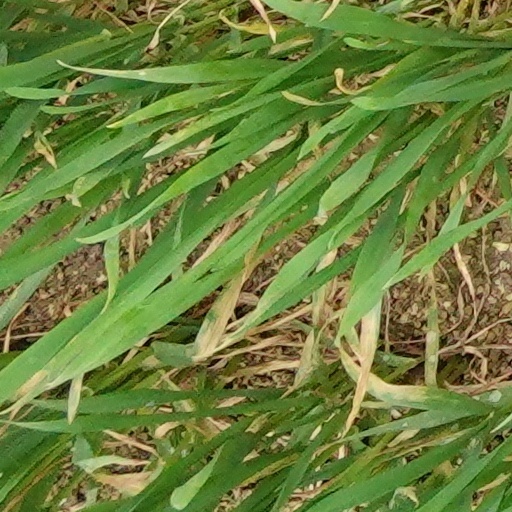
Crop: wheat